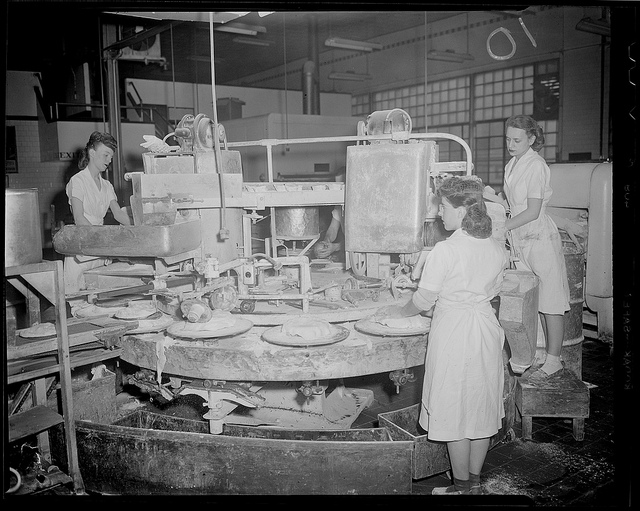
user: Given an image and a question. Answer the question in a short answer. Question: During what decade was this photo likely taken? Short Answer:
assistant: 60's